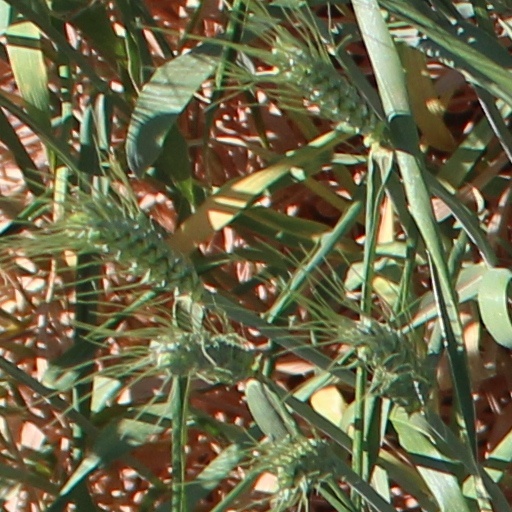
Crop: wheat